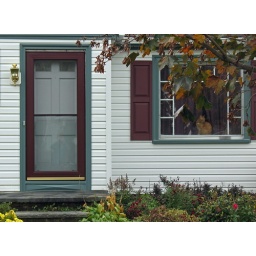
with yellow winow cat and my reflection in door...